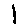
Label: 1